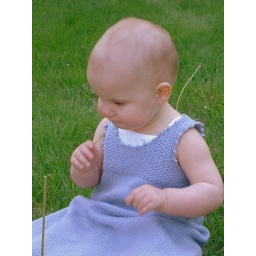
Outside in her blue dress